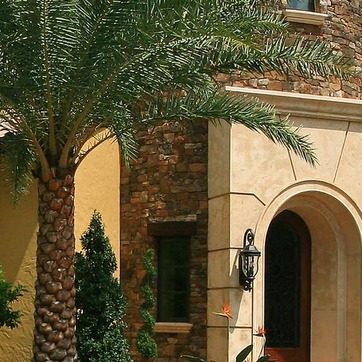
Material: stone